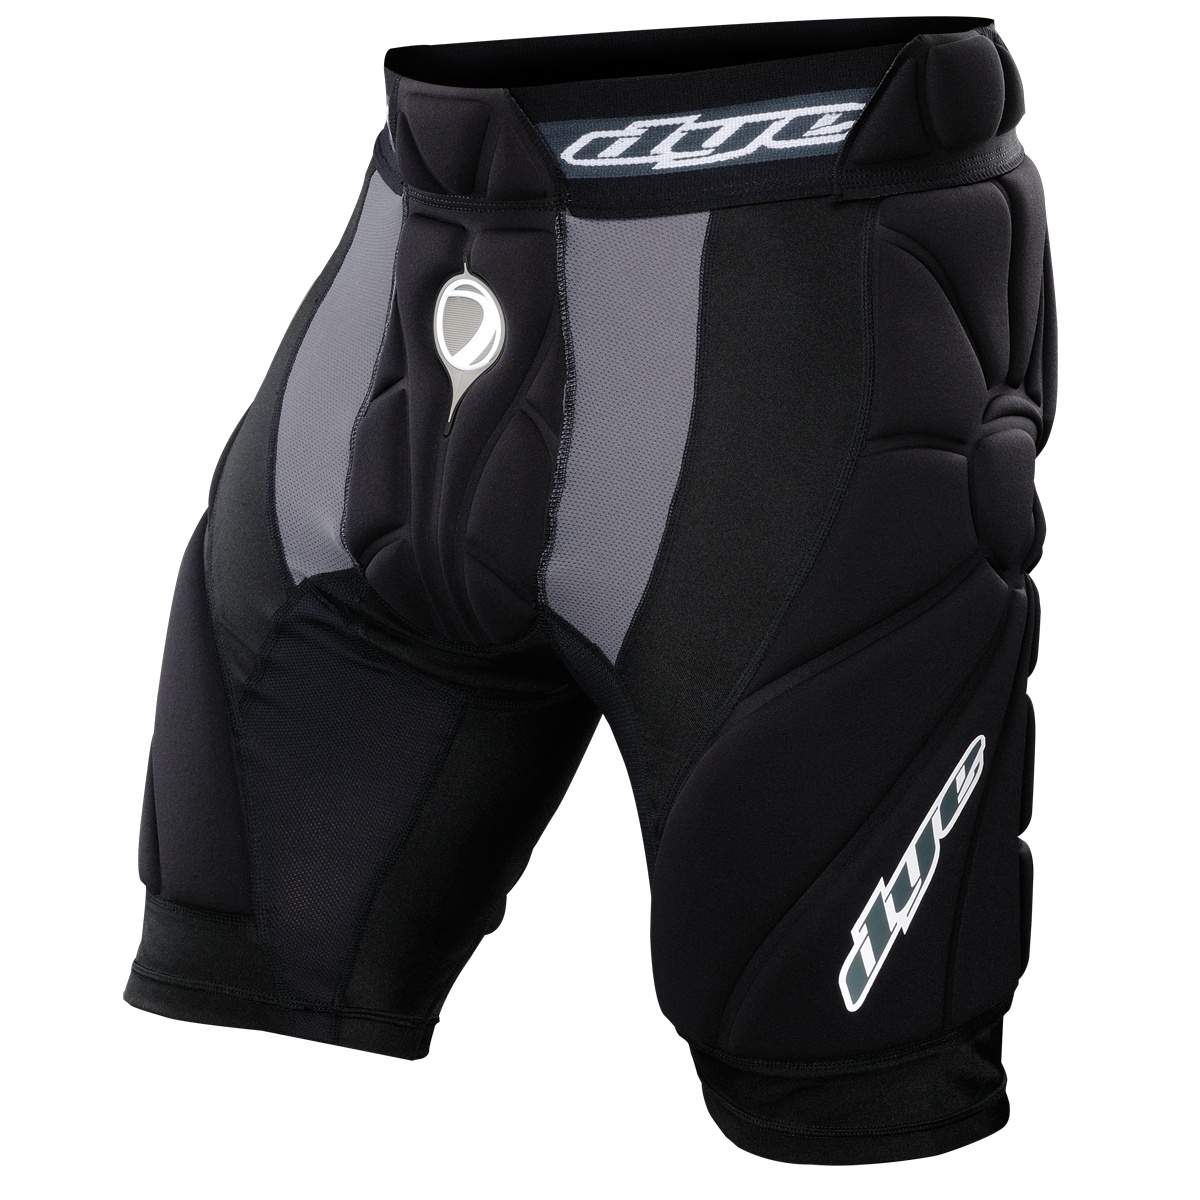
Защитные шорты Performance - Черный
The new Dye Performance Slide Shorts have been designed with the same compression formed responsive air foam as the Performance Top. This unique padding material offers the ultimate in protection and breathability. We have positioned this new compression formed padding in critical areas to maximize protection, without hindering movement or flexibility. Special hip bone pads have been added to help minimize injuries. A unique padded crotch protector has also been added to protect the most important parts. True elastic waist band allows full stretch evenly around the waist for ultimate comfort.
Brand: DYE
Category: Sporting Goods > Outdoor Recreation > Hunting & Shooting > Paintball > Paintball Protective Gear > Paintball Pads